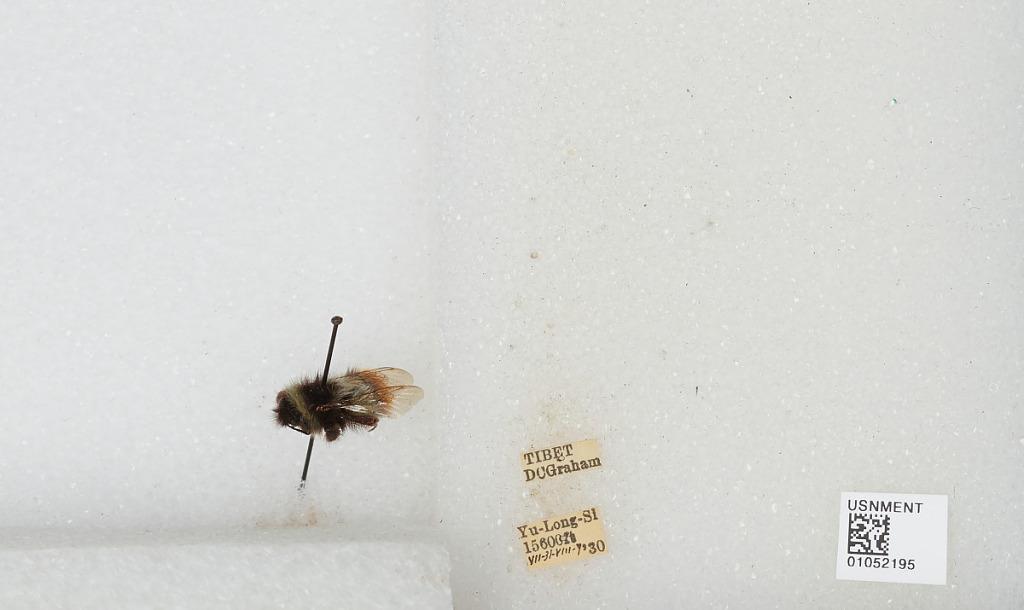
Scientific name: Bombus sp.
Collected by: D. Graham
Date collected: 1930-7-31
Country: China
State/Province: Tibet Autonomous Region
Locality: Yu-Long-Si